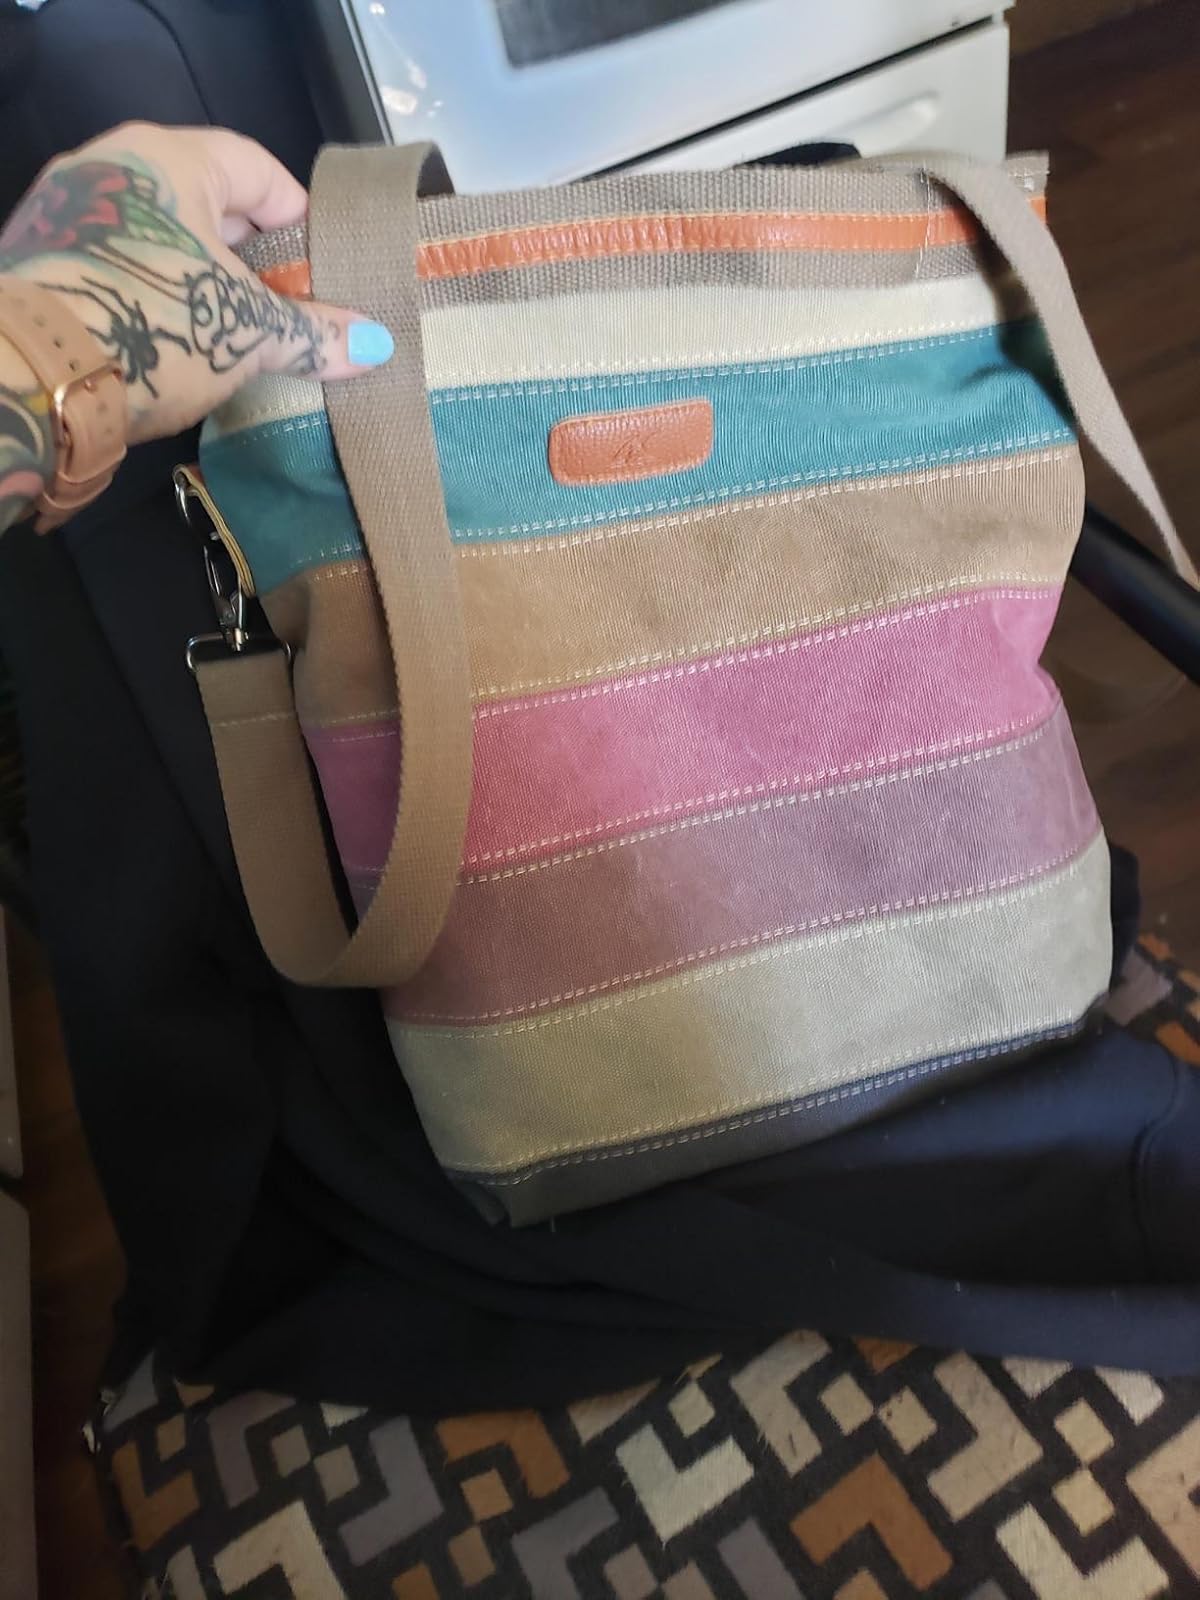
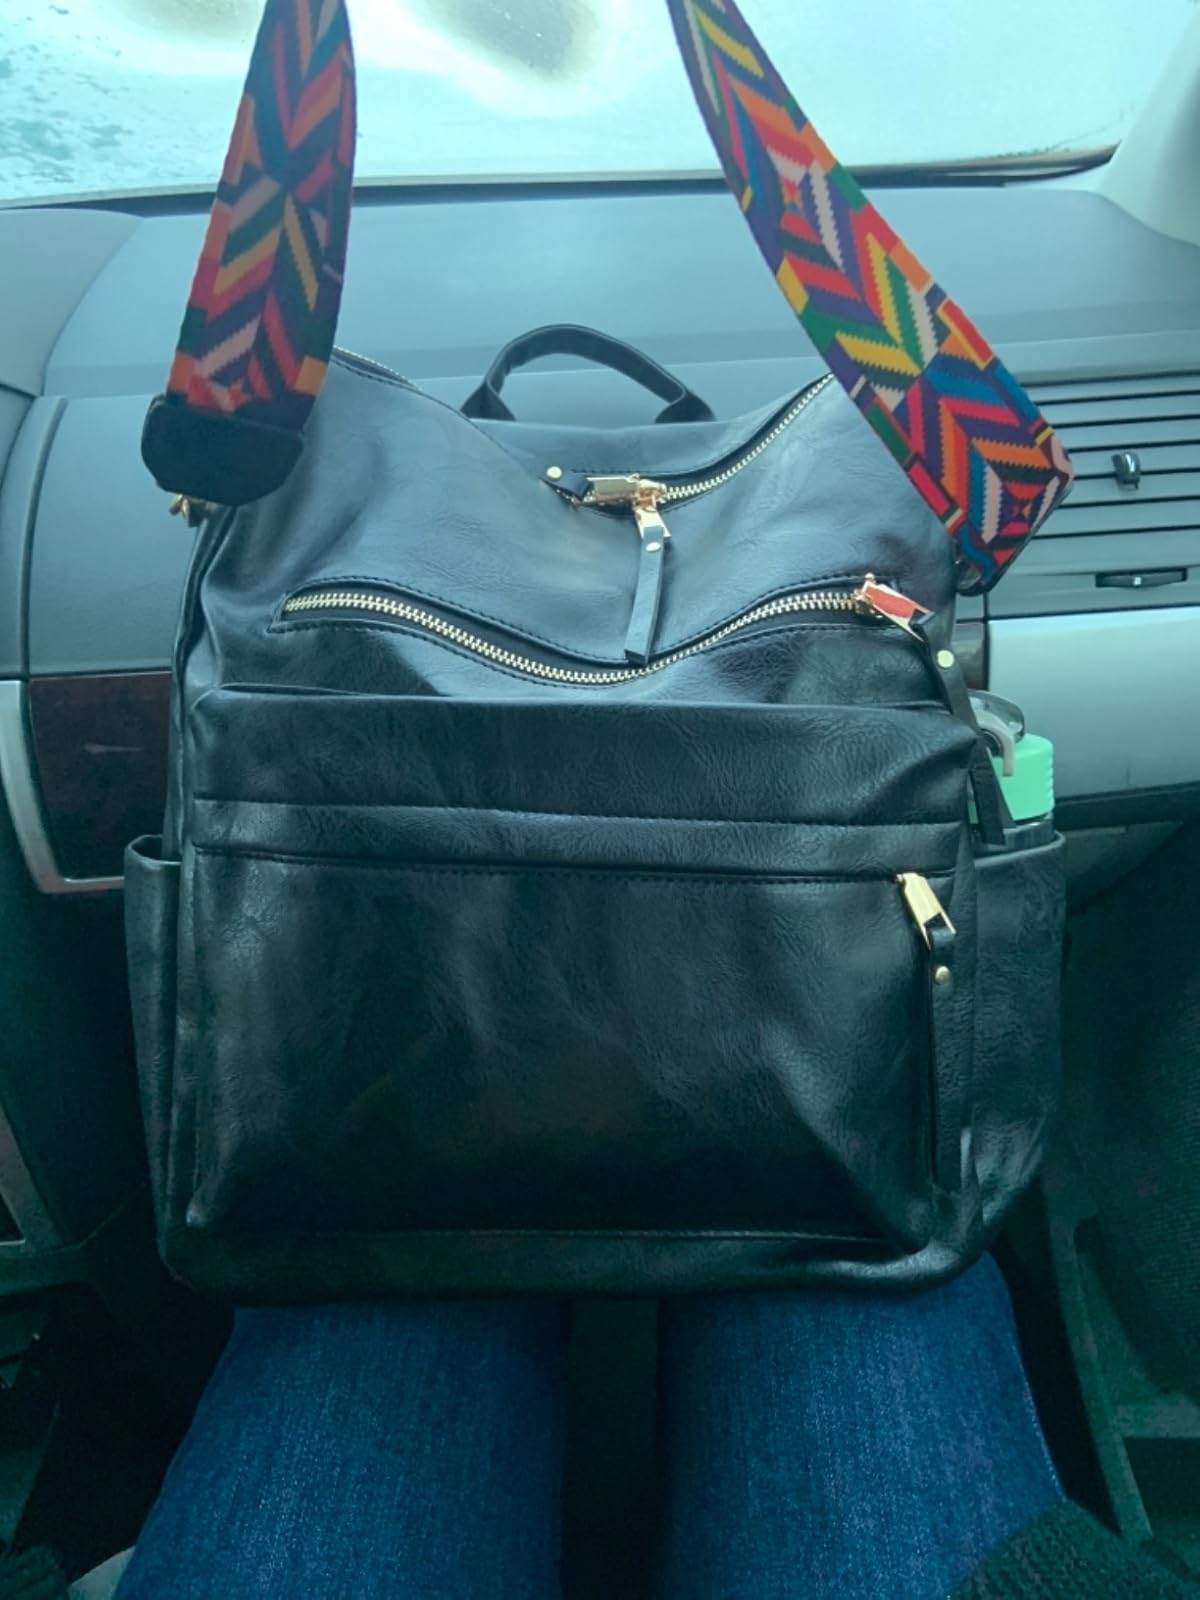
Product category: accessories_handbag
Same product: no